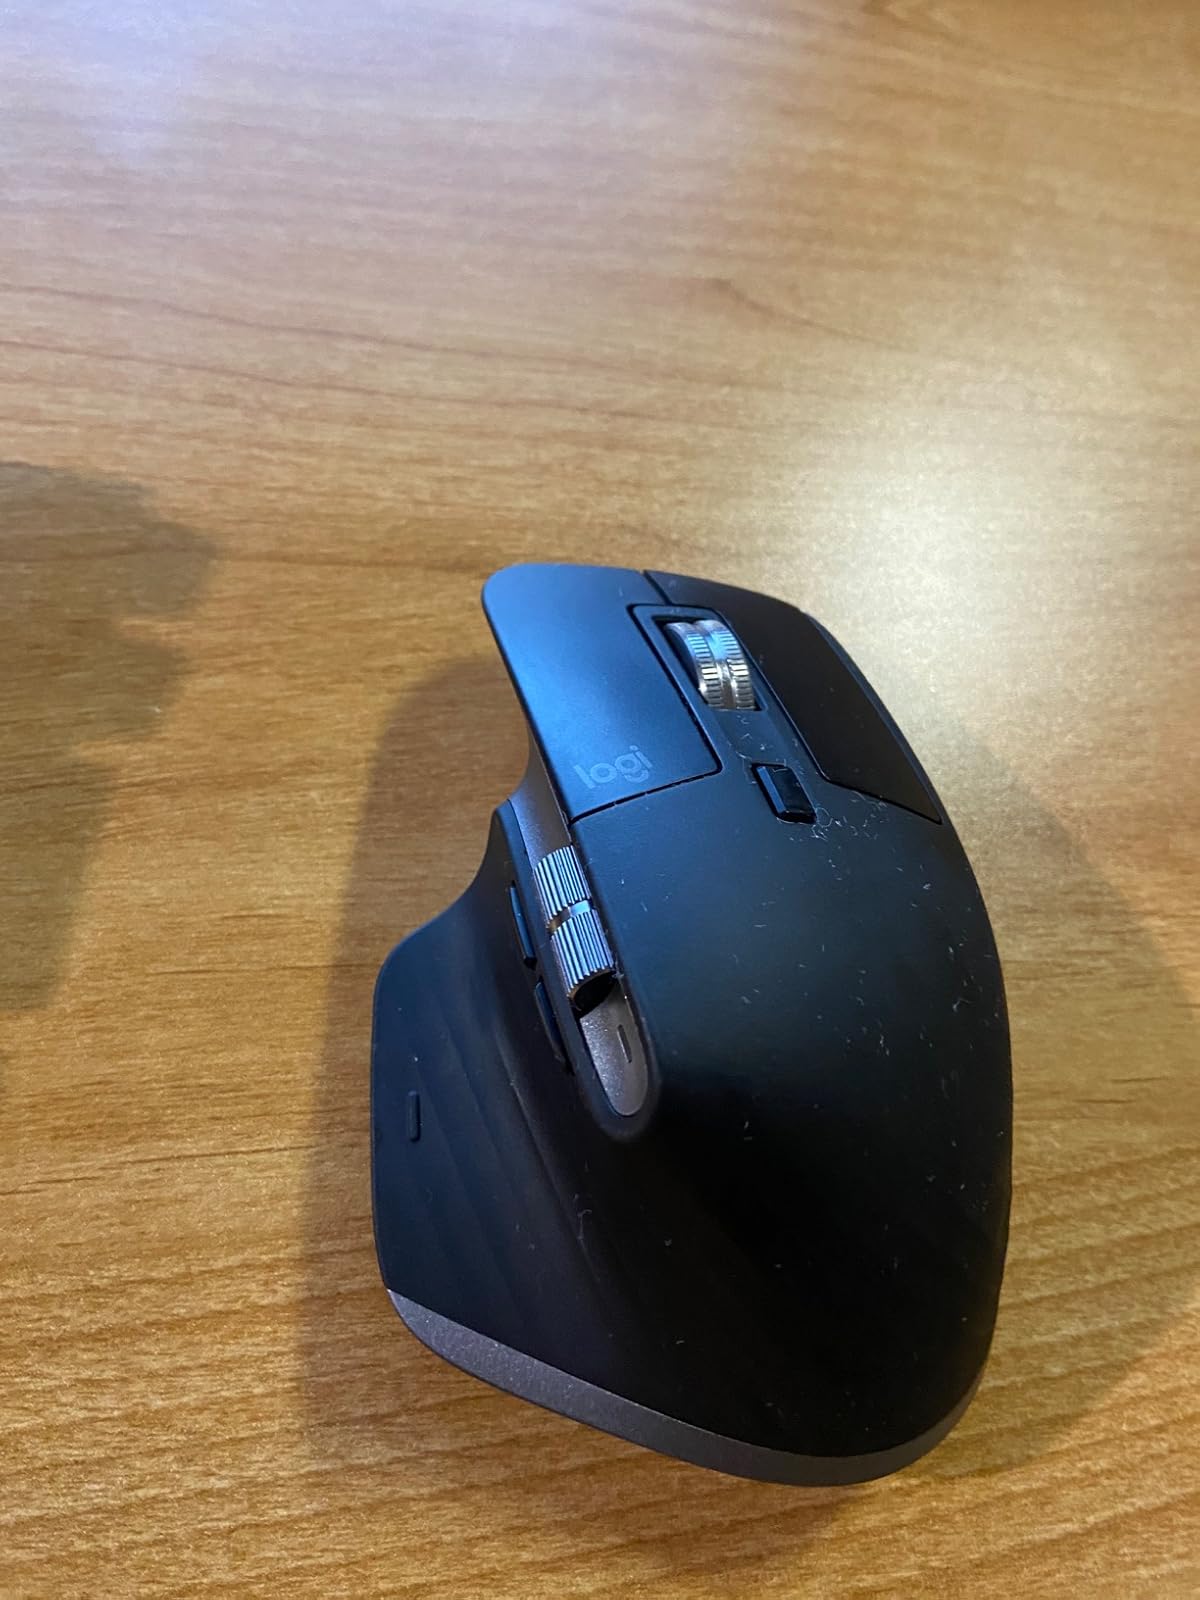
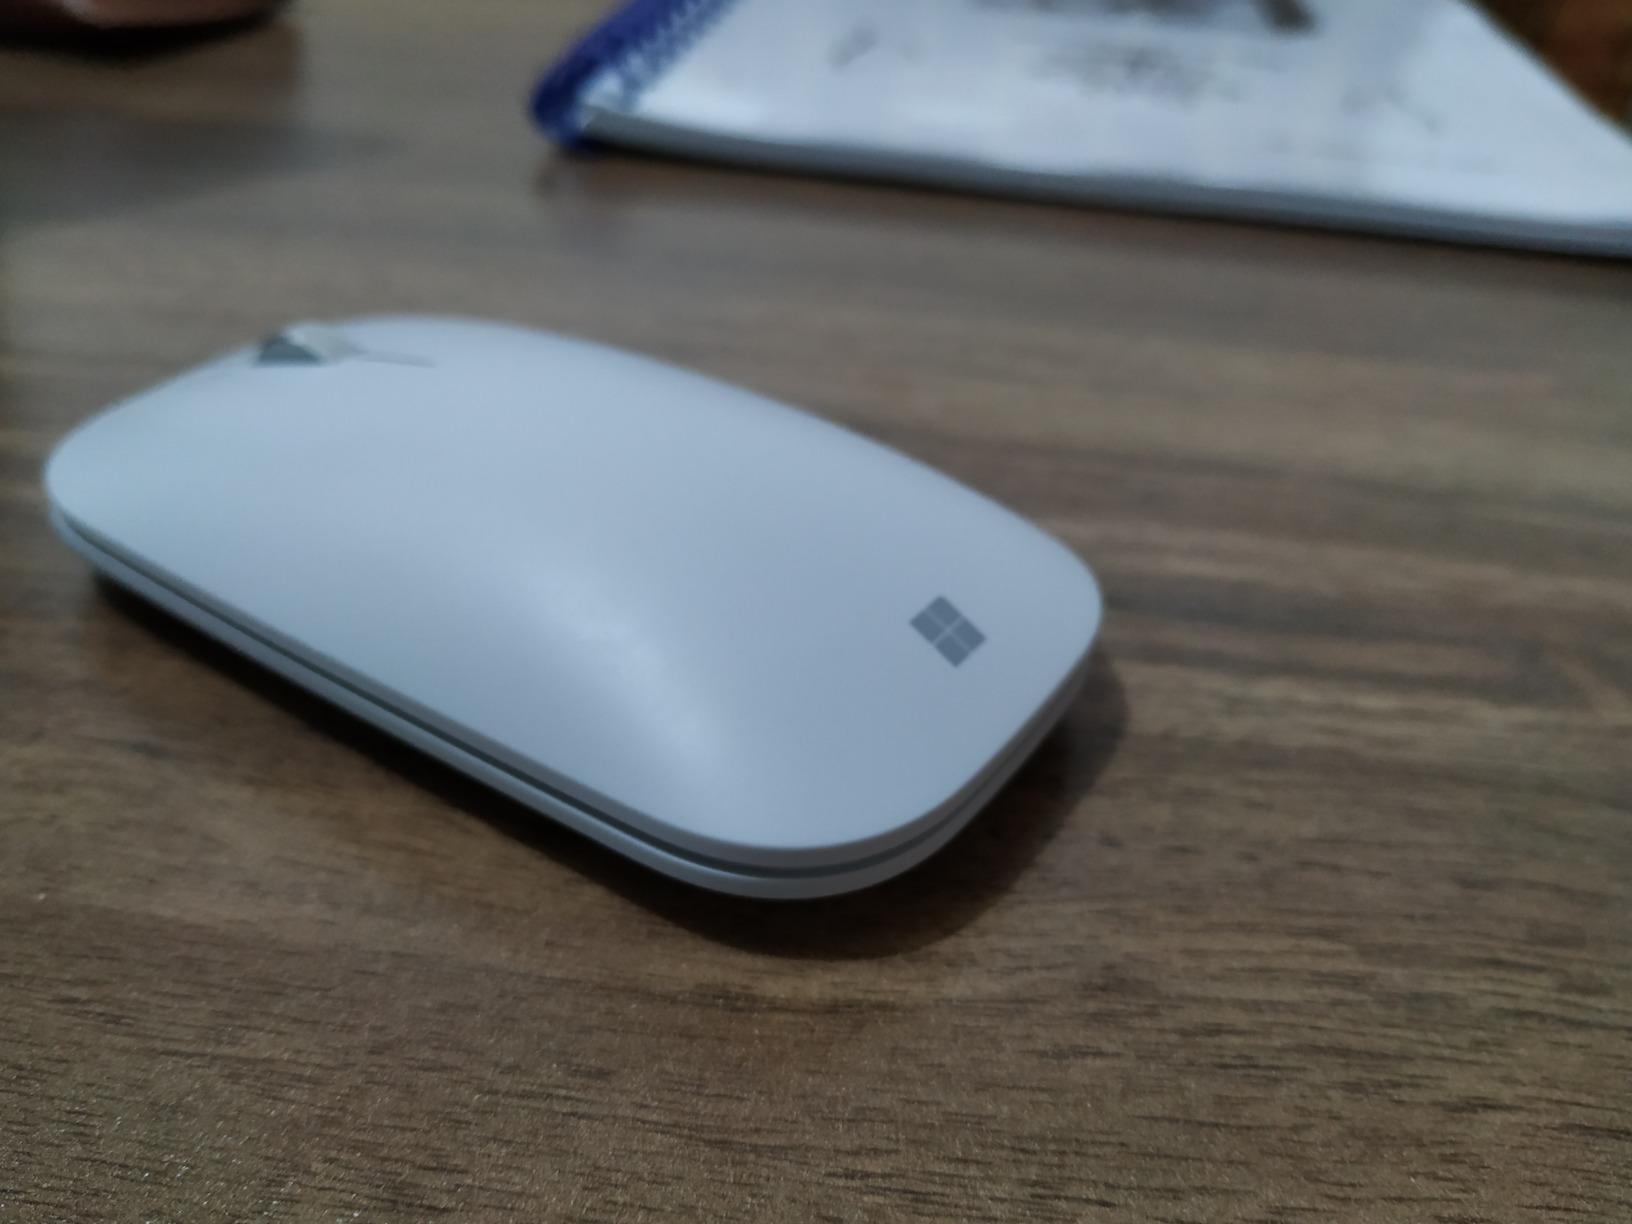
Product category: mouse
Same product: no